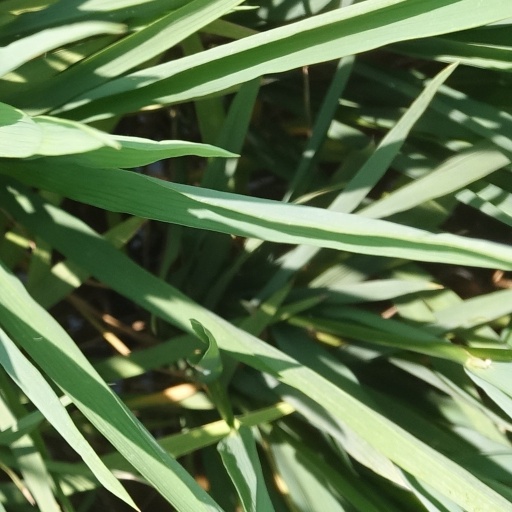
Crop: rice